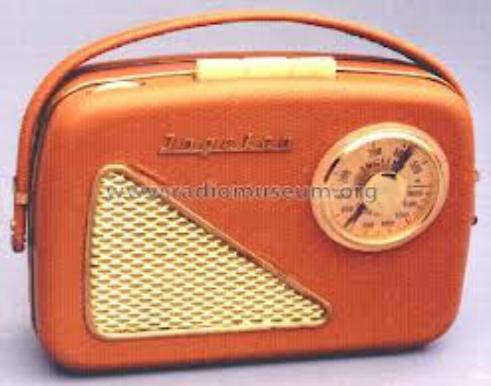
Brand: Ingelen
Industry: Electronic